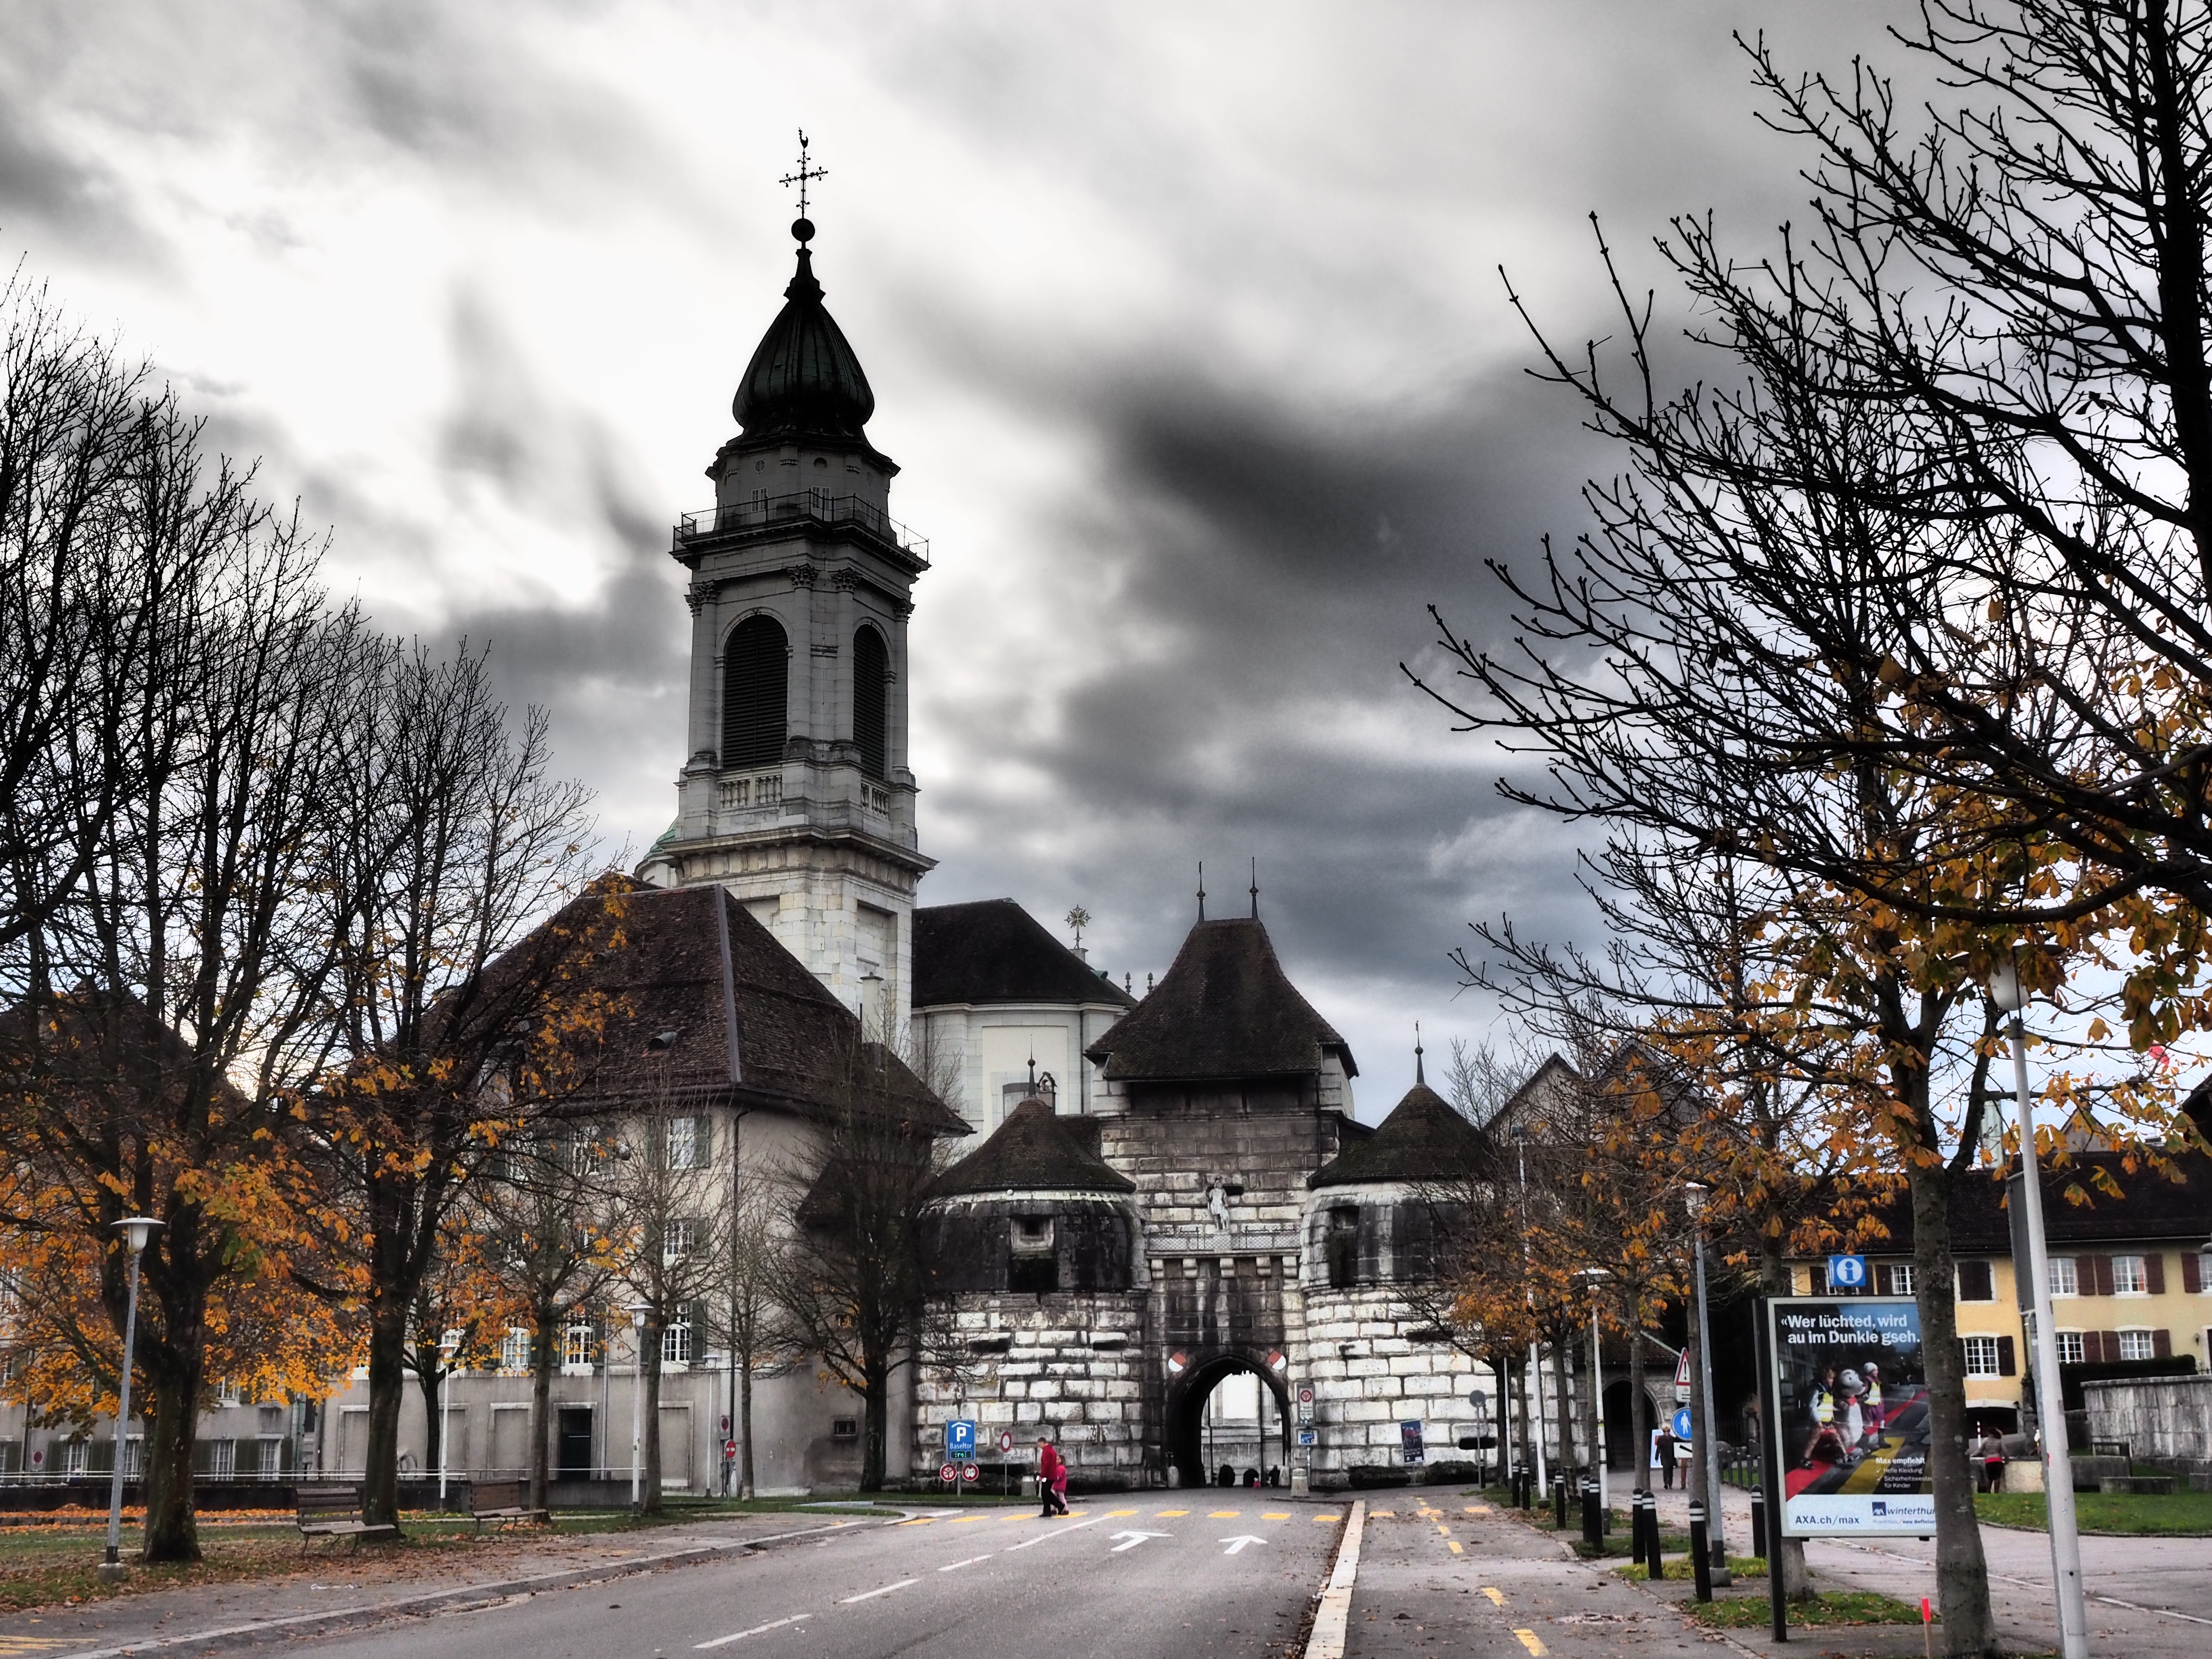
tree, winter, street, town, building, city, cityscape, downtown, tower, landmark, church, cathedral, season, place of worship, switzerland, solothurn, nave, neighbourhood, church buildings, roman catholic, urban area, human settlement, baseltor, st ursus cathedral, cathedral of st urs und viktor, st ursen cathedral, roman catholic diocese of basel, early classicist style